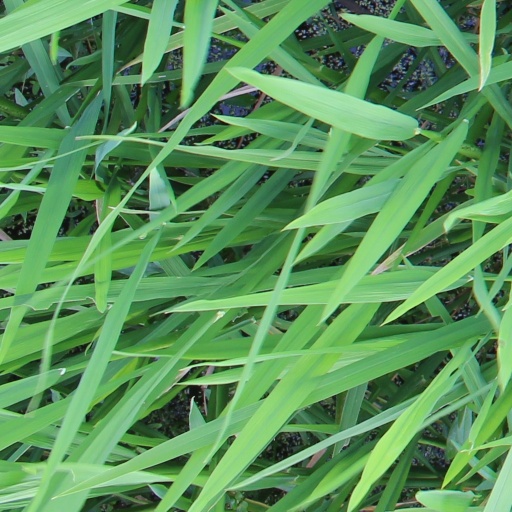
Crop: rice